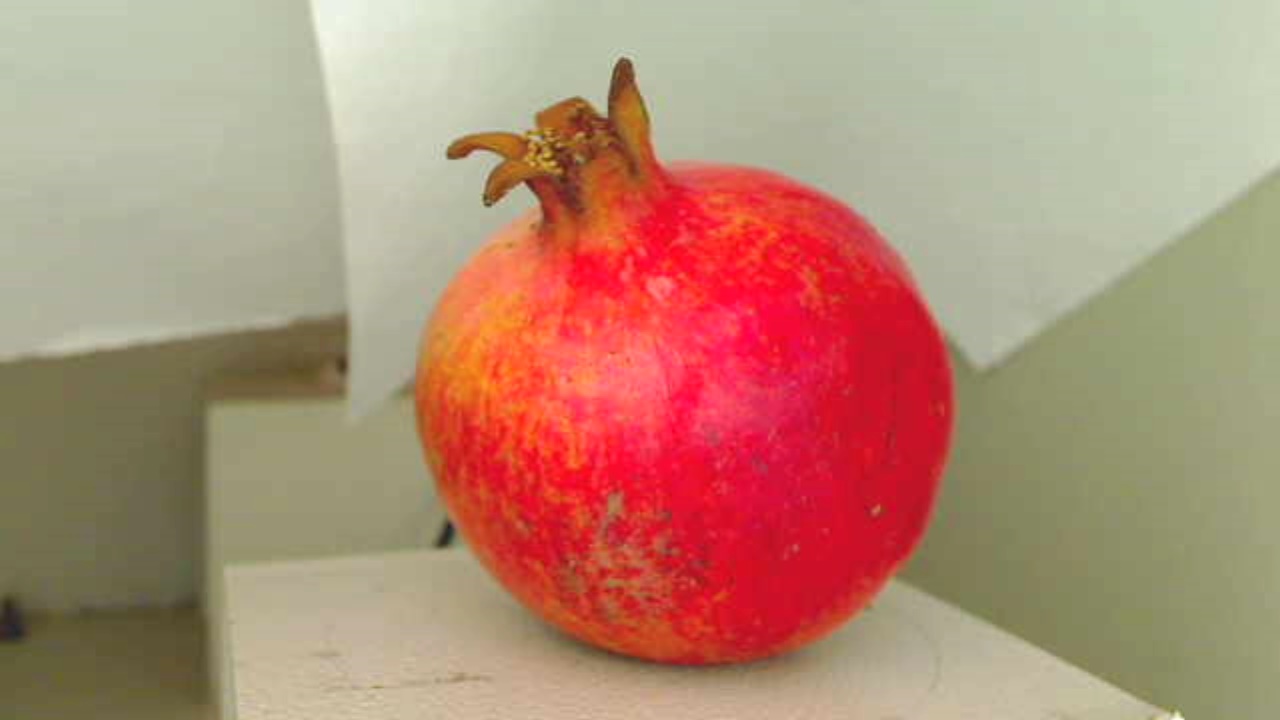
Grade: grade-3
Quality: quality-3